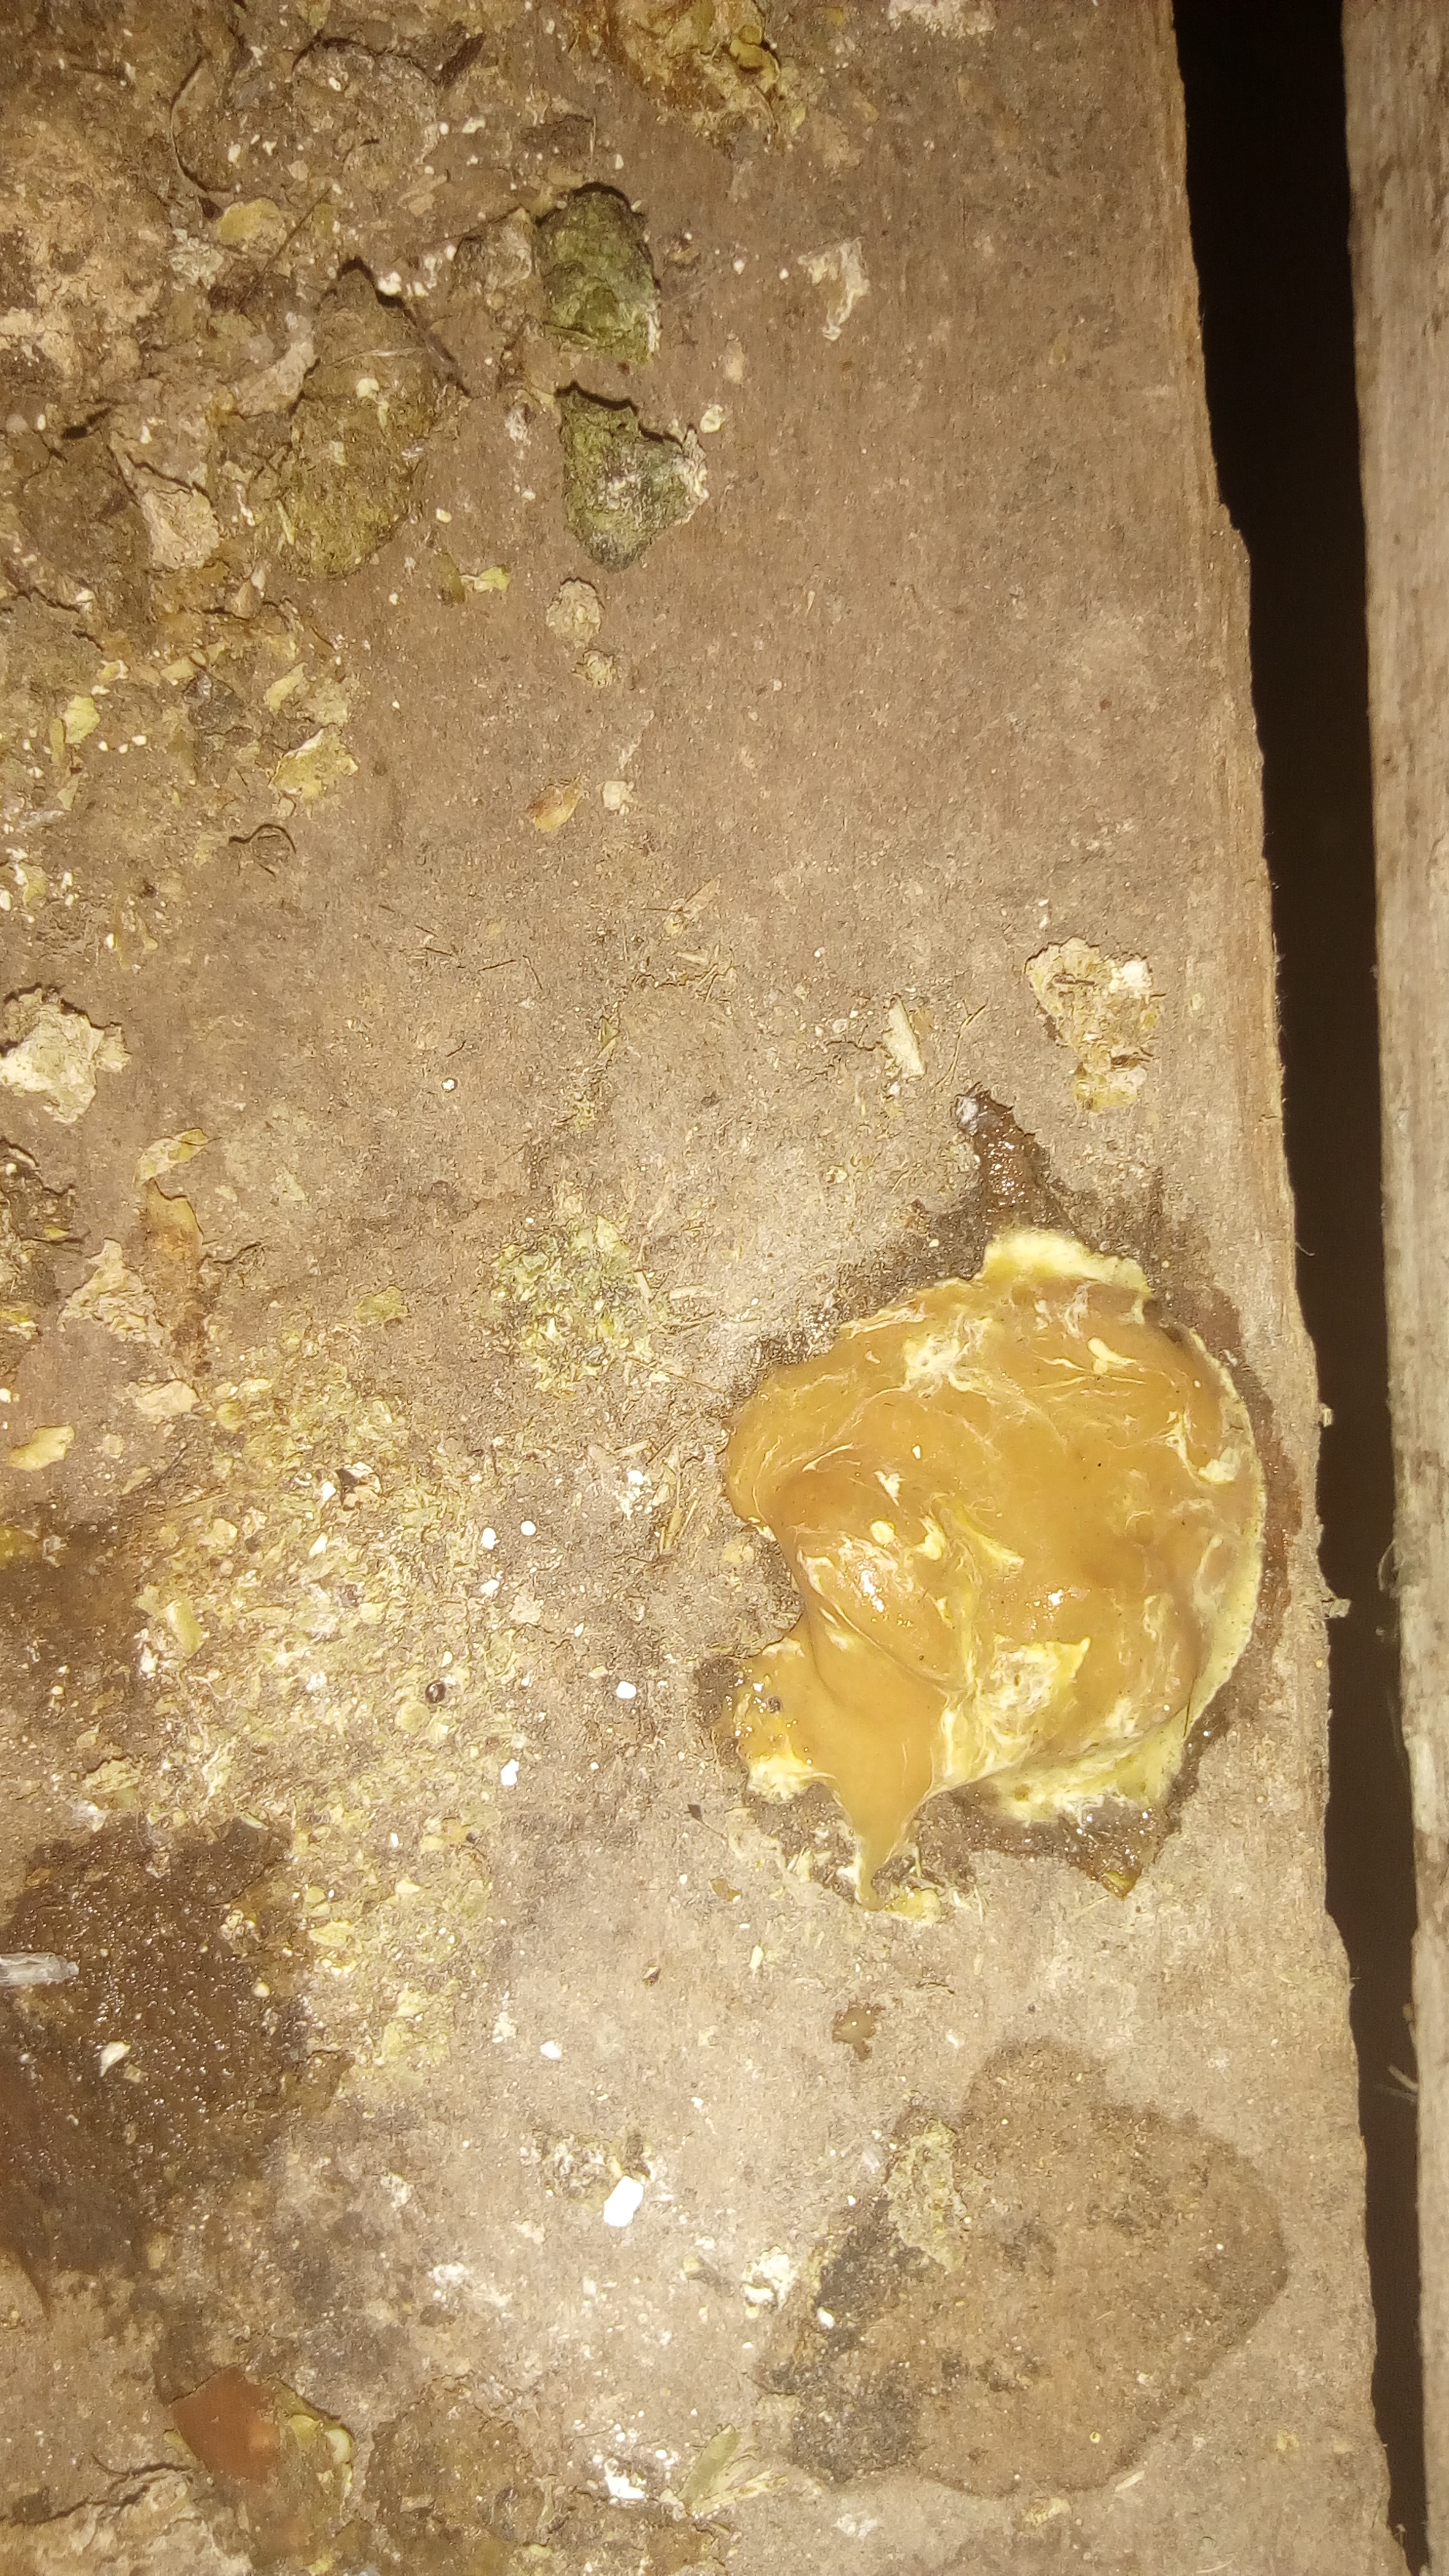
PCR-confirmed diagnosis: Coccidiosis